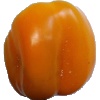
Label: Pepper Yellow 1